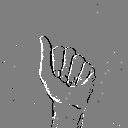
ASL letter: a